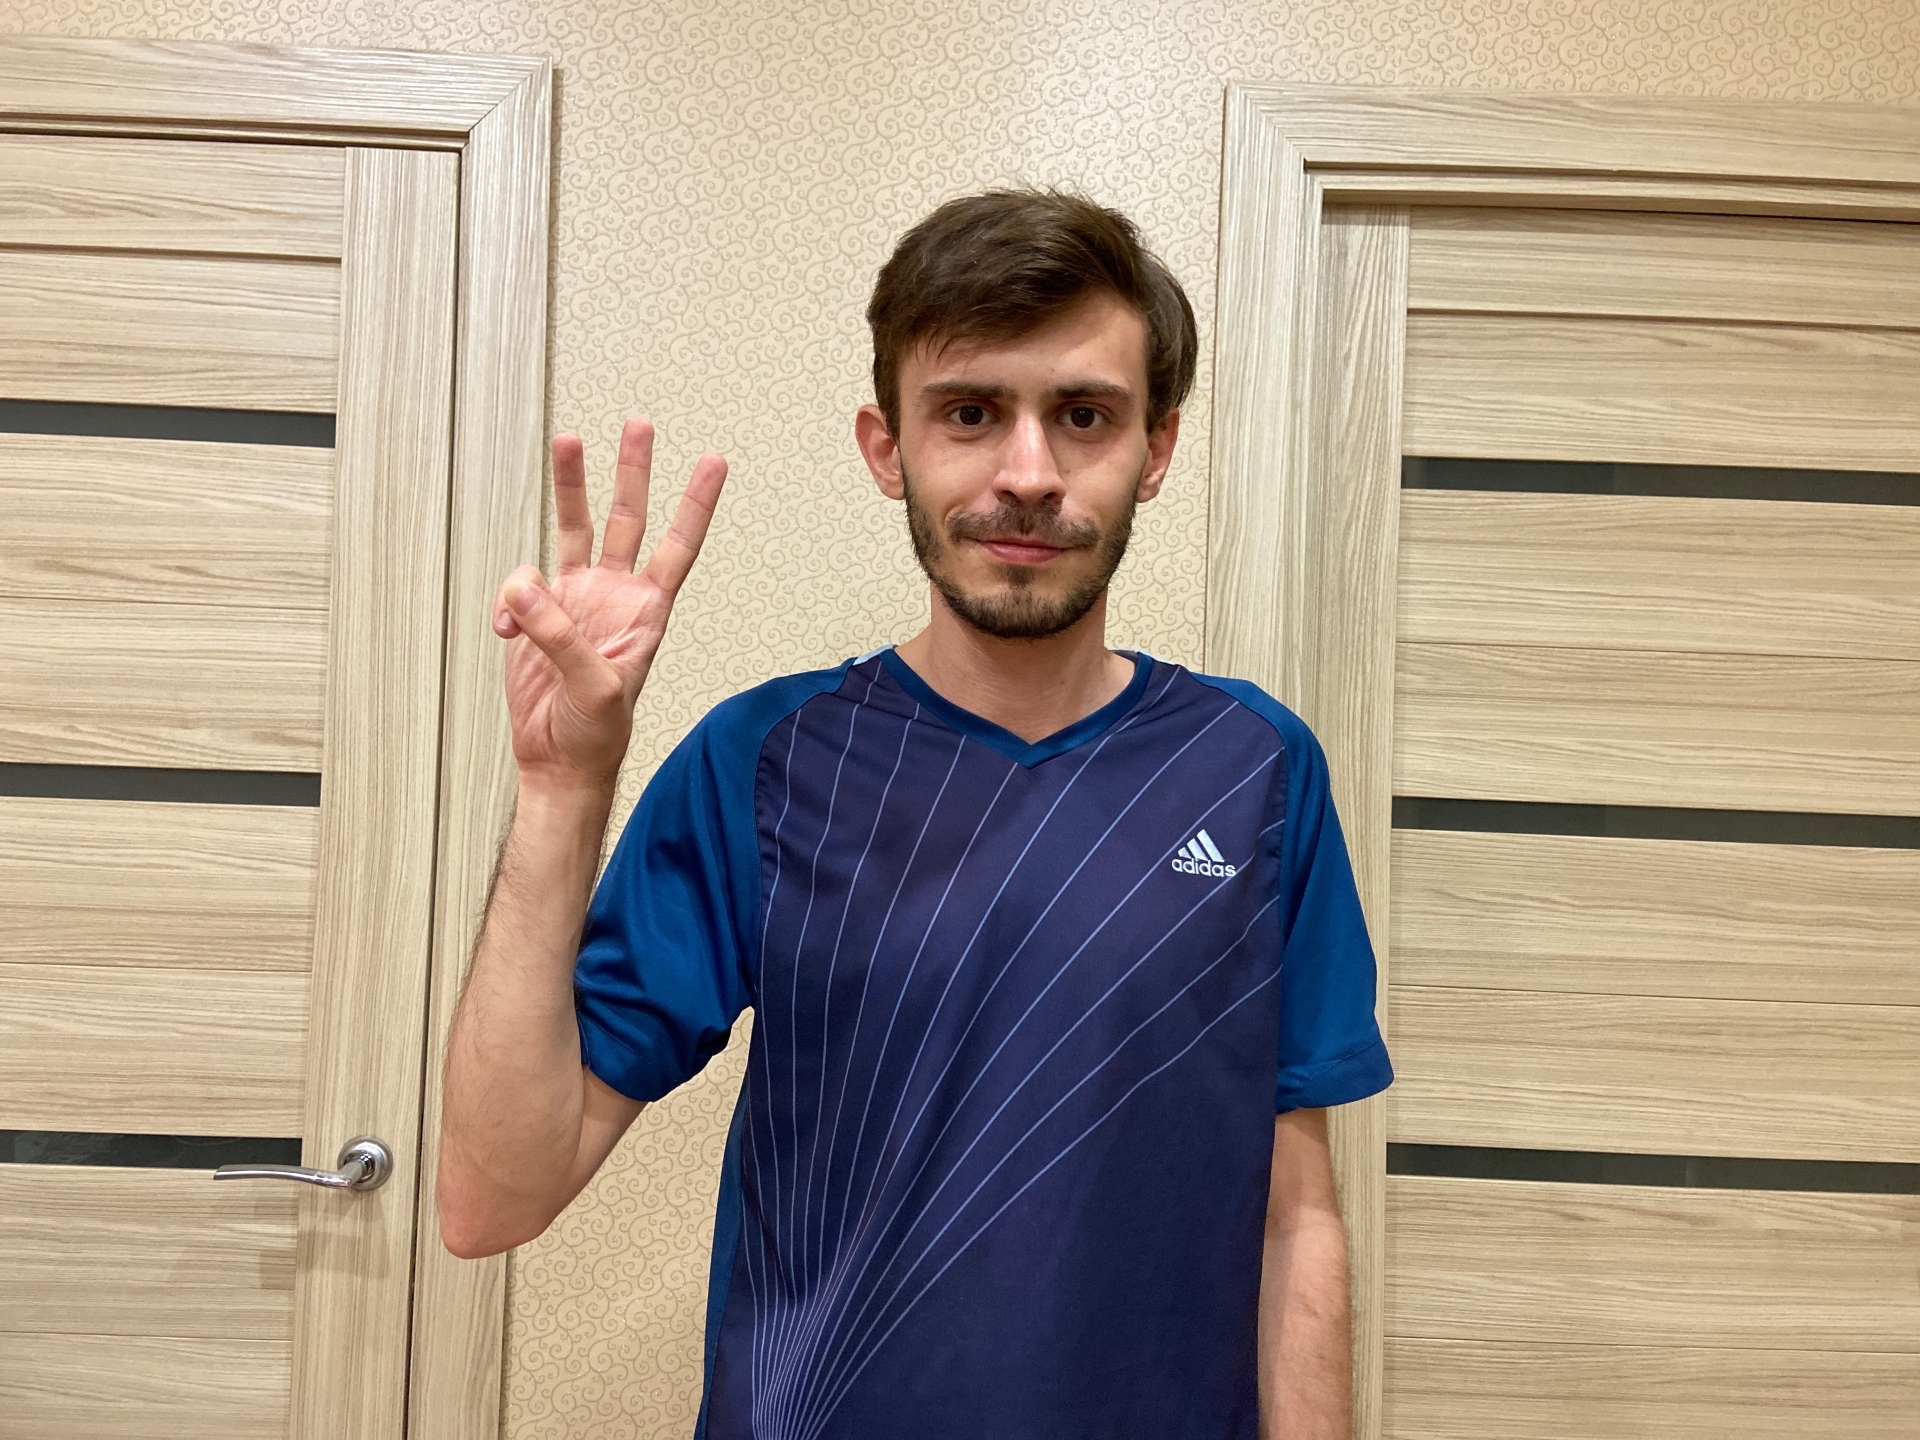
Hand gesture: three